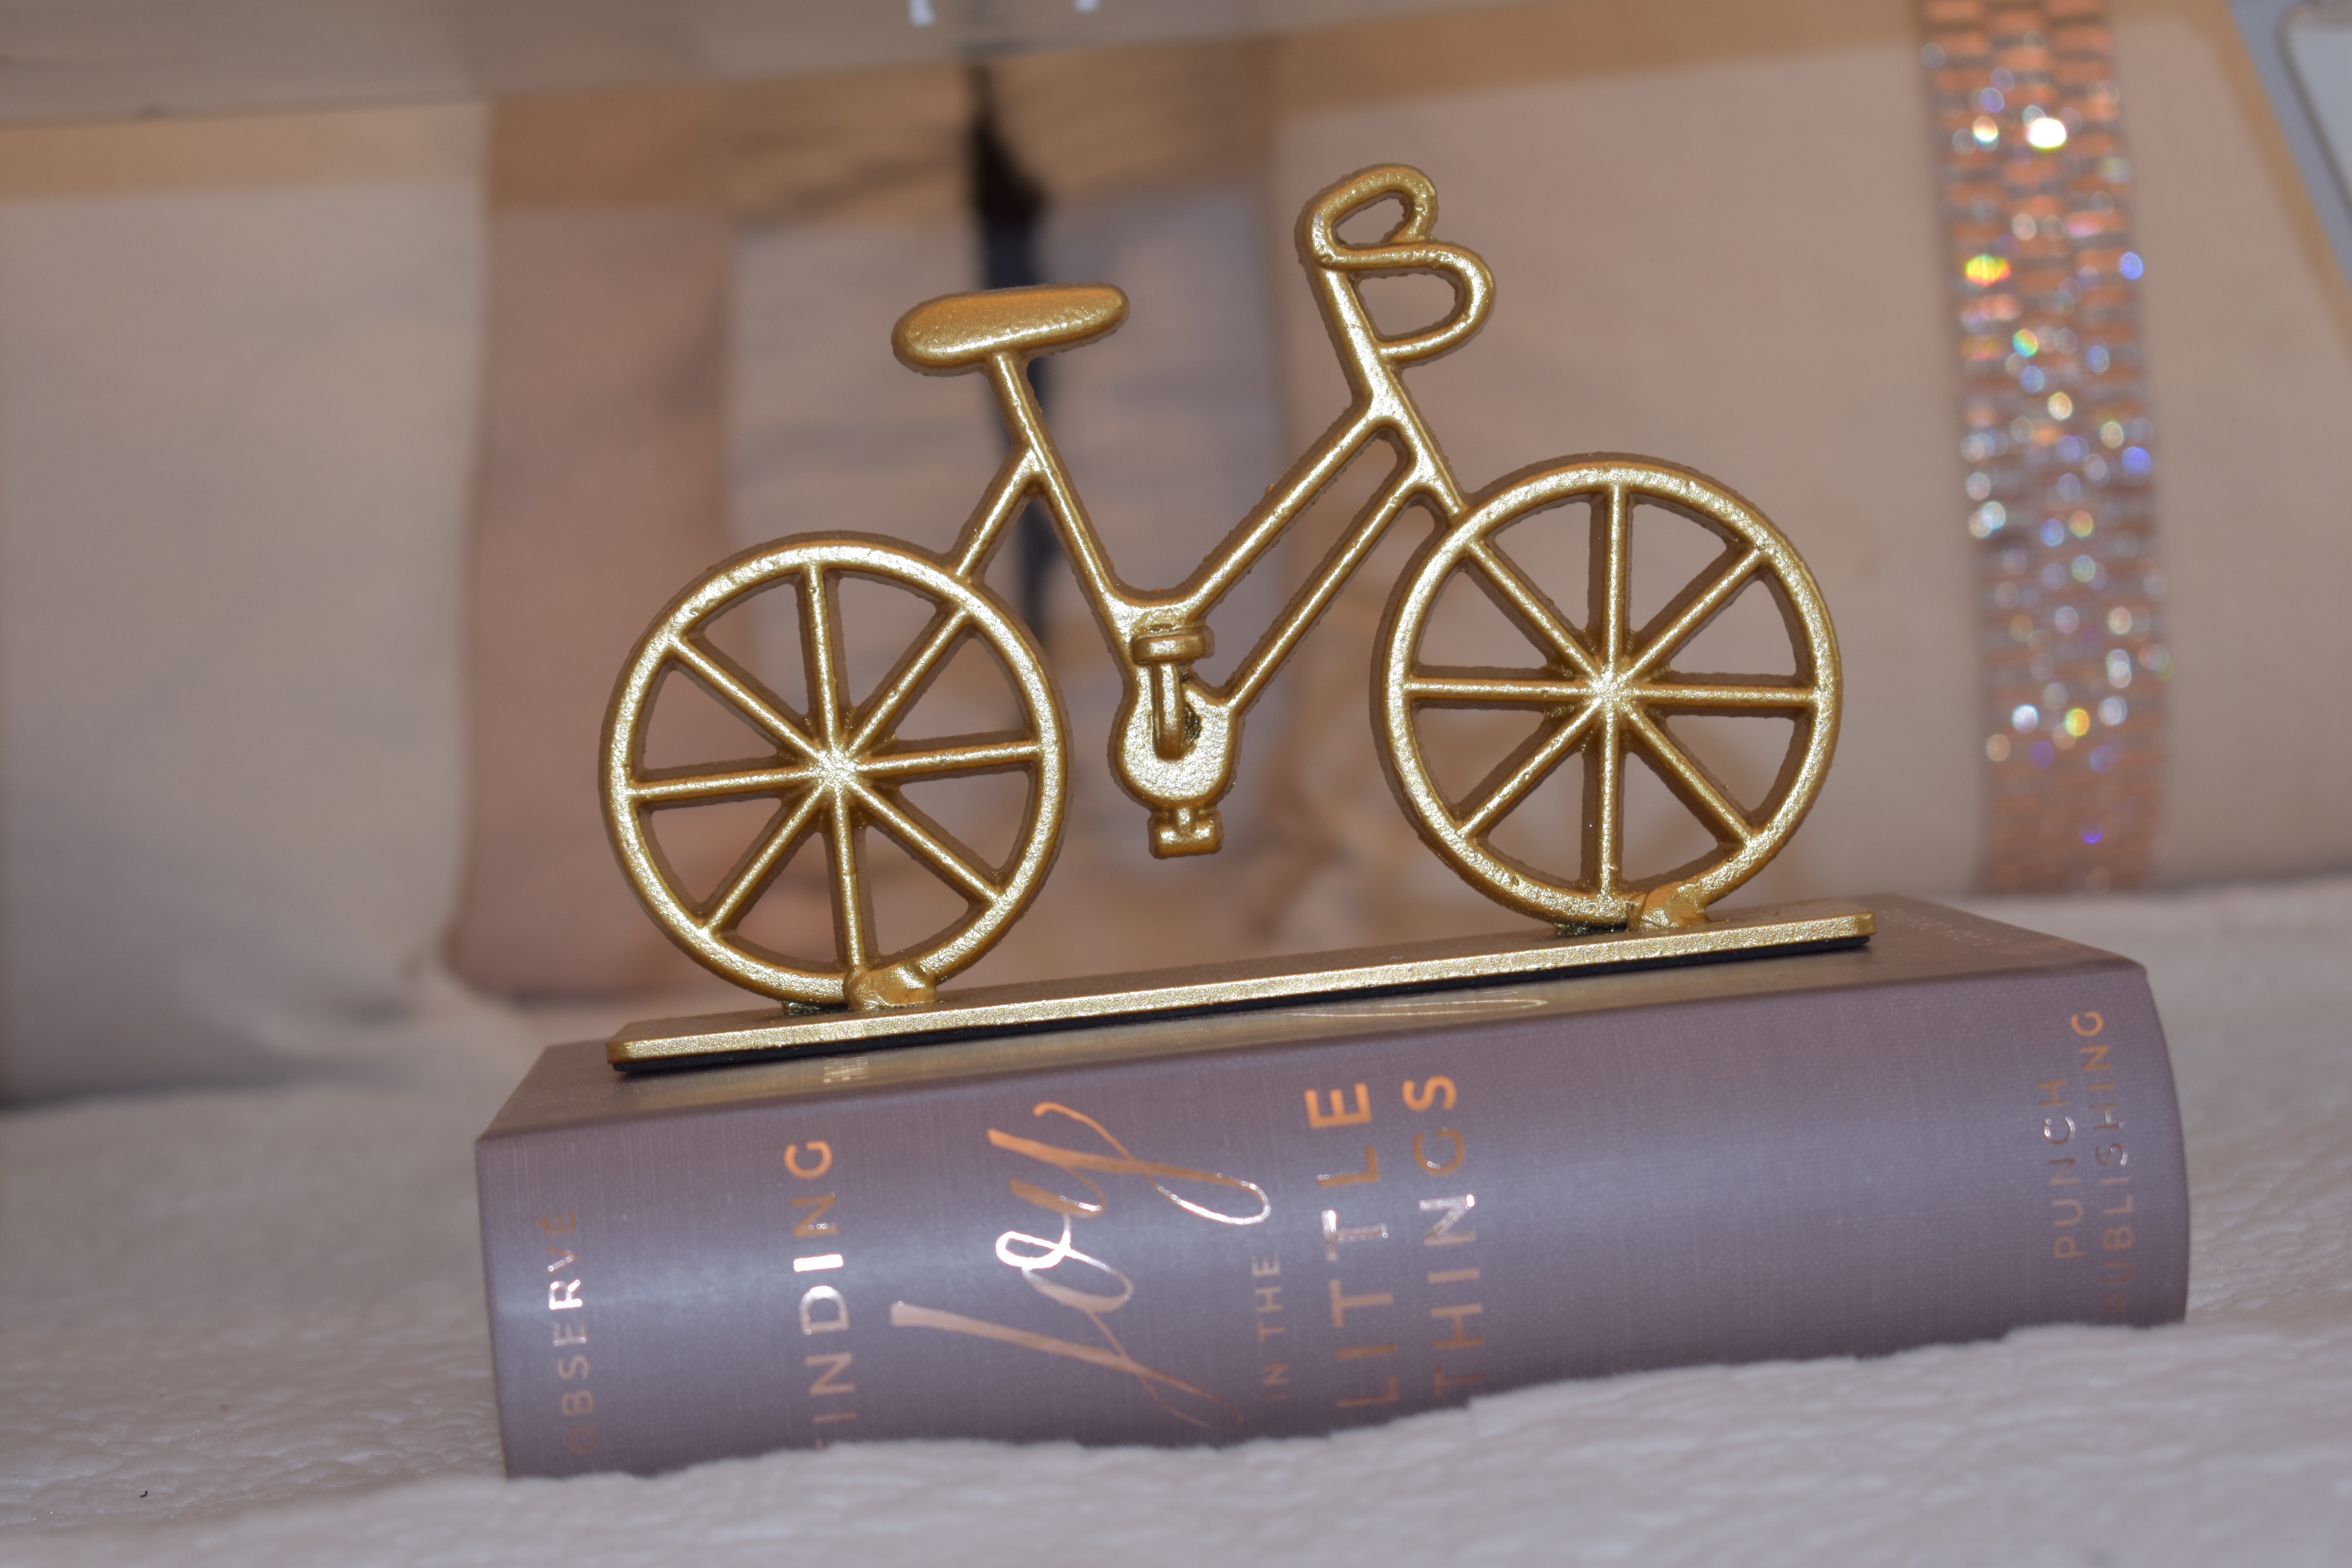
bicycle, bicycle part, vehicle, bicycle frame, Material property, bicycle wheel, metal, bicycle handlebar, rim, bicycle saddle, spoke, bicycle accessory, sports equipment